Cattle in religion and mythology

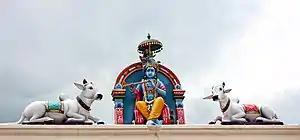
The Hindu god Krishna is often shown with cows listening to his music.

Many ancient and medieval Hindu texts debate the rationale for a voluntary stop to cow slaughter and the pursuit of vegetarianism as a part of a general abstention from violence against others and all killing of animals.